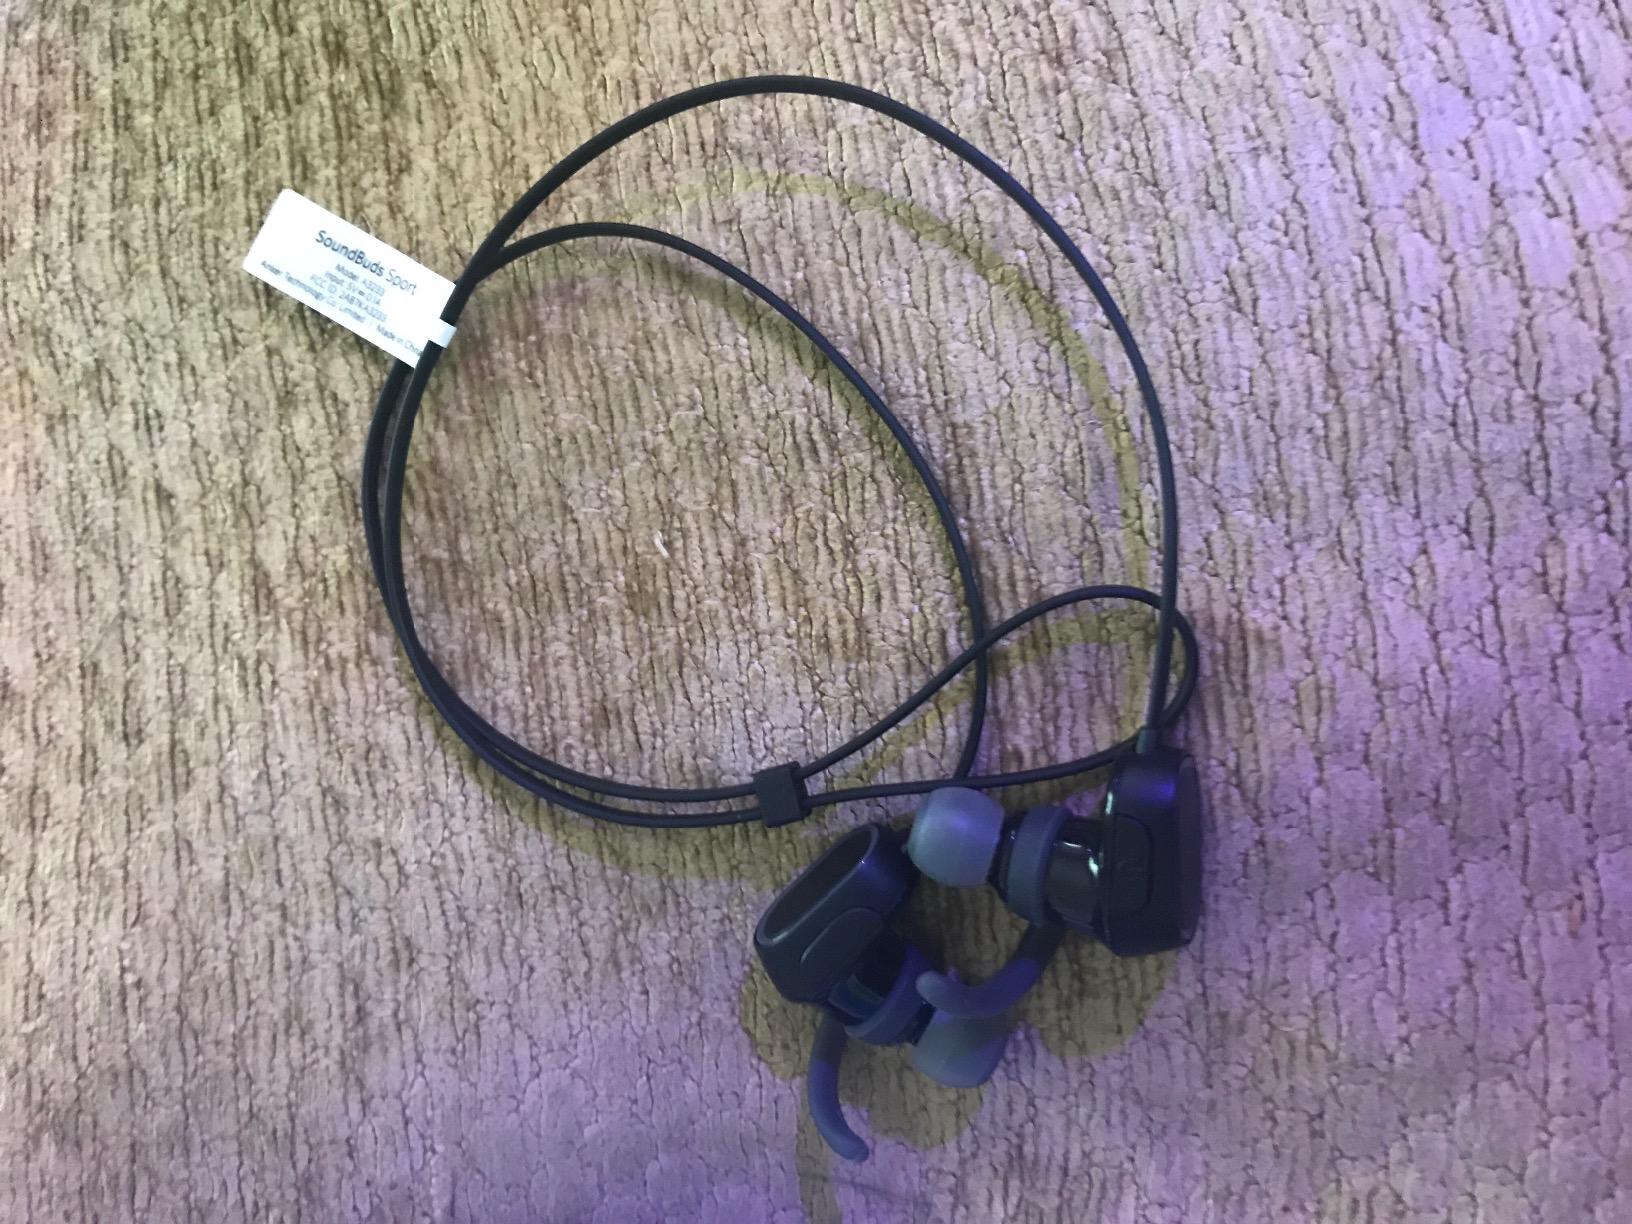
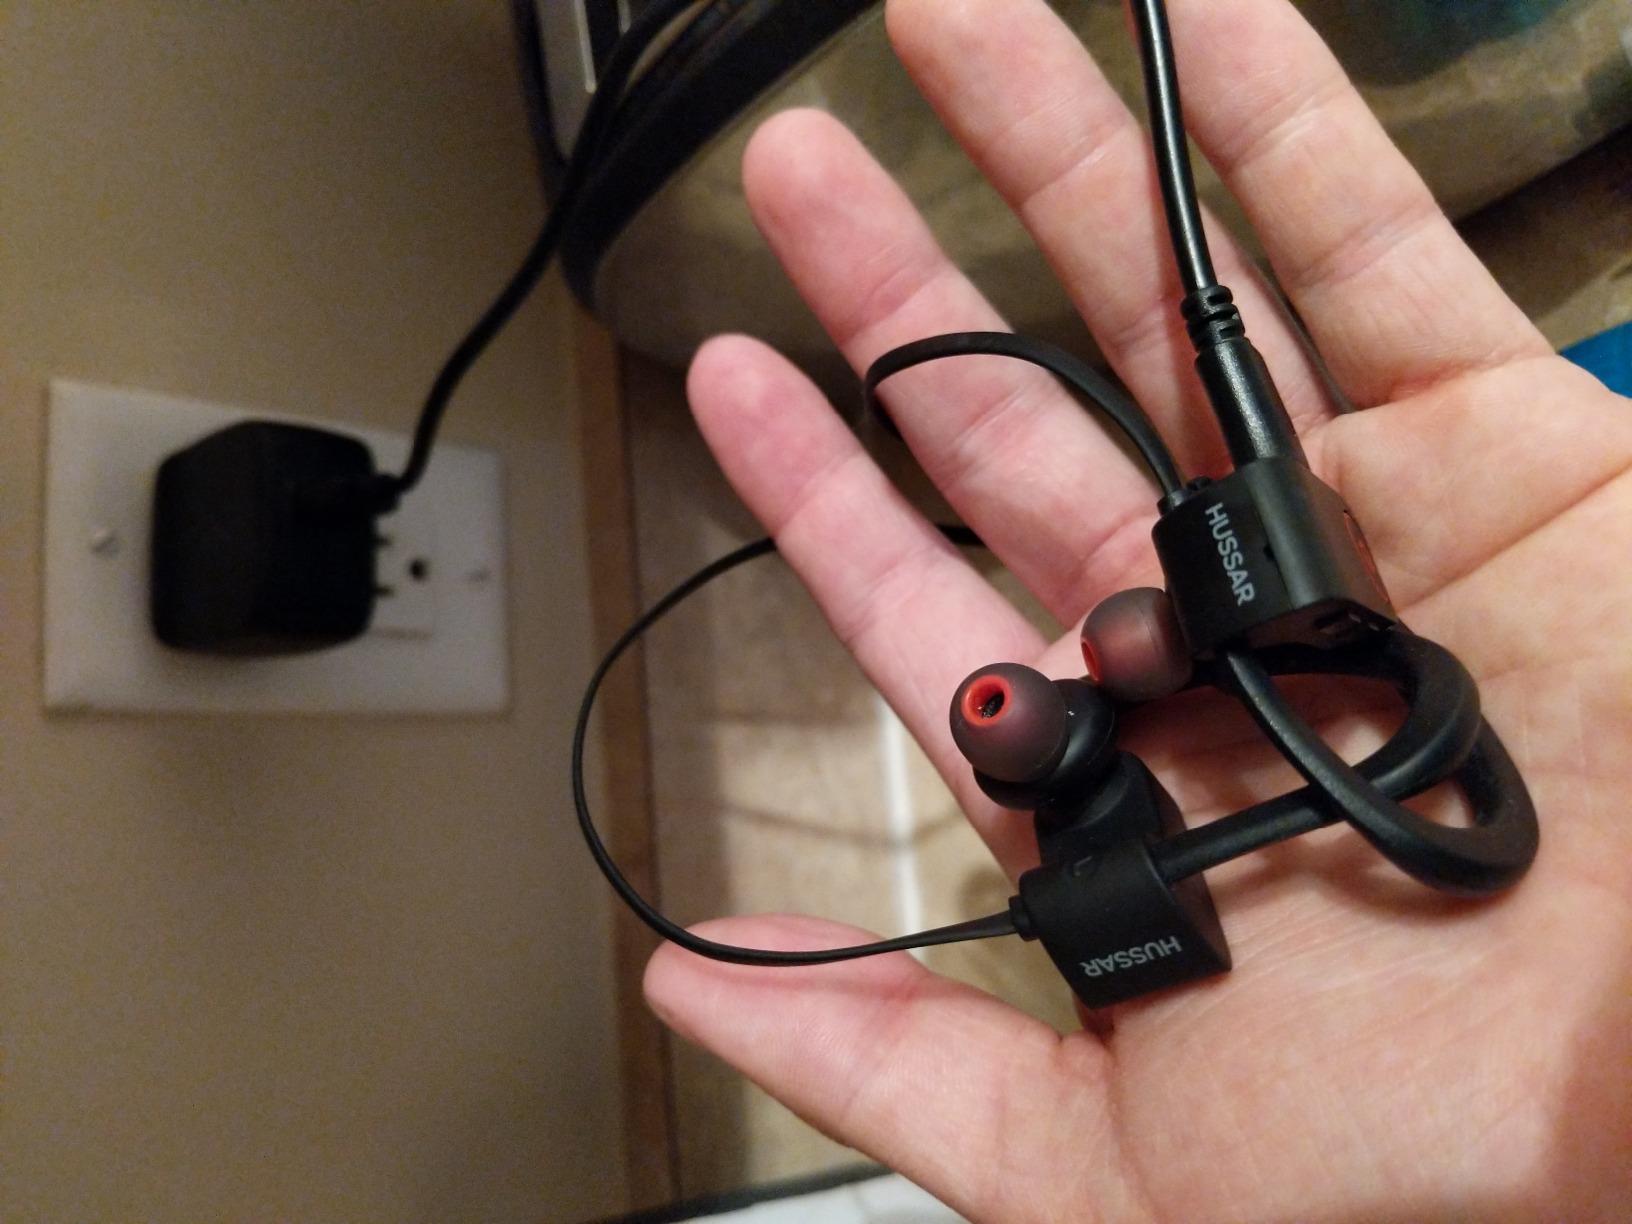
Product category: headphones
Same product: no